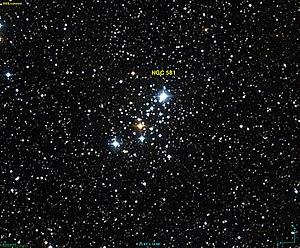
Image créée à l'aide du logiciel Aladin Sky Atlas du Centre de Données astronomiques de Strasbourg et des données de DSS (Digitized Sky Survey).